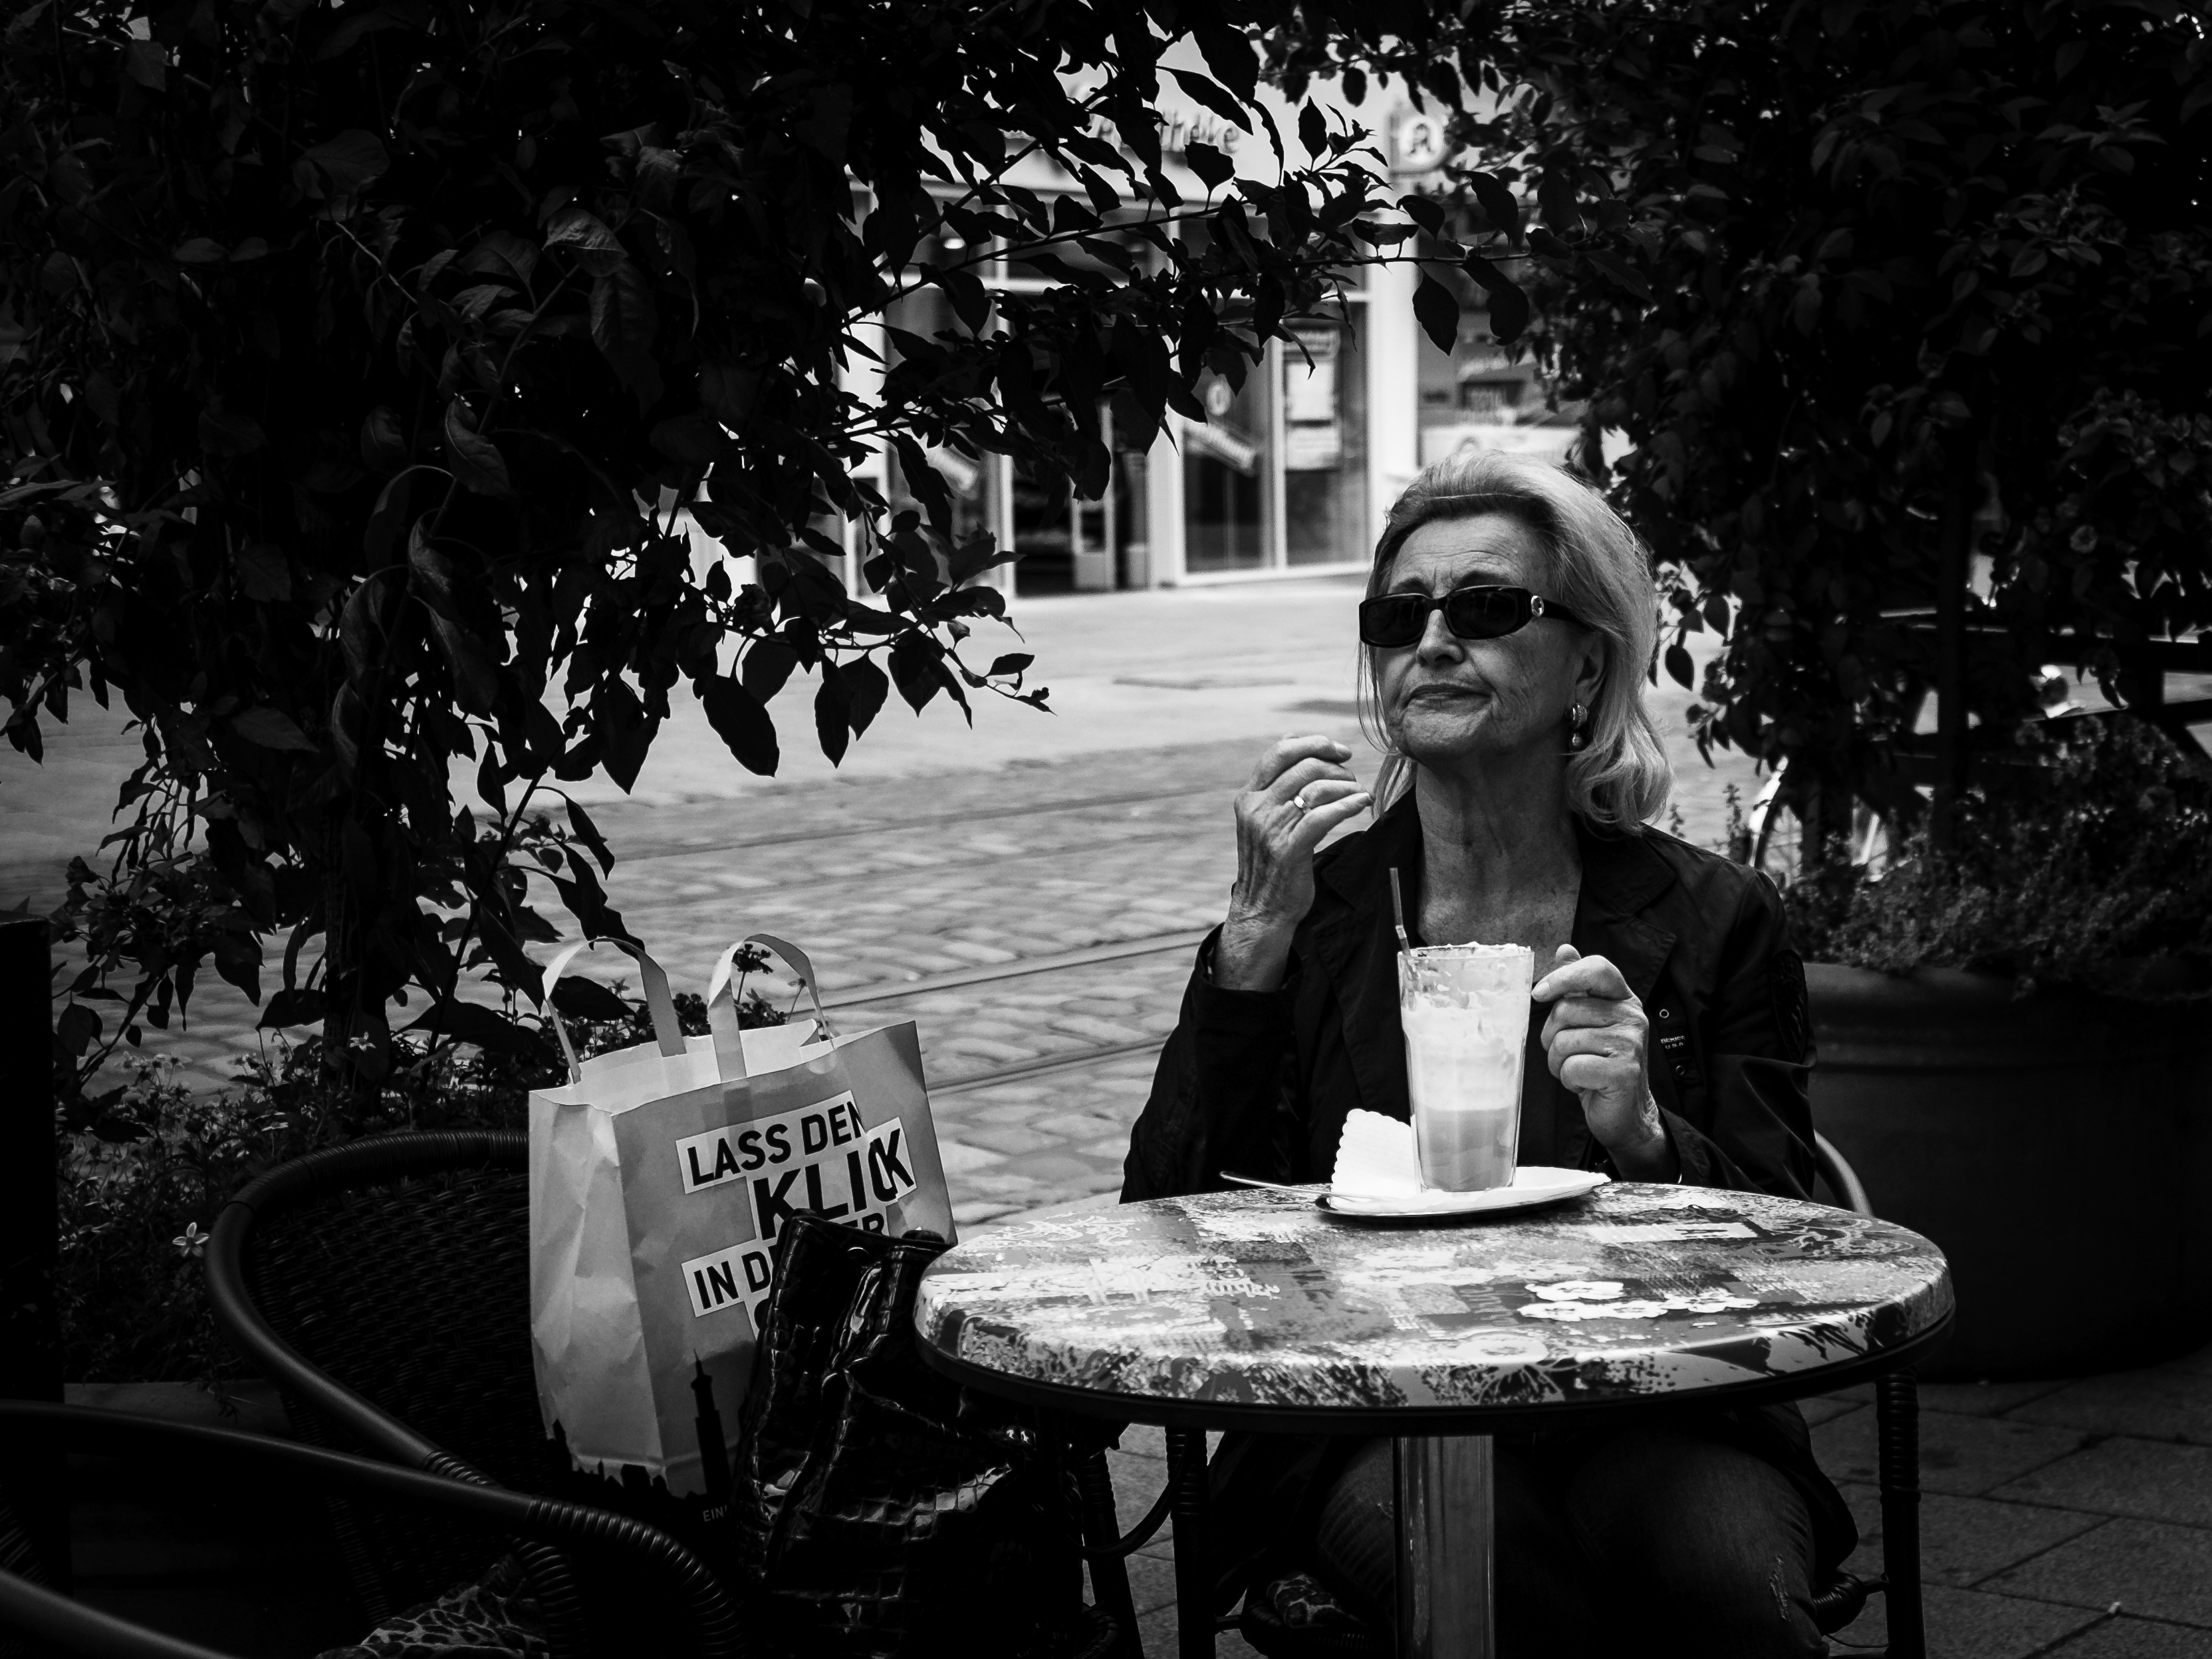
table, coffee, black and white, people, woman, white, street, photography, glass, city, explore, sitting, bag, black, furniture, monochrome, streetphotography, flickr, bw, blackandwhite, project, candid, creativecommons, sunglasses, glasses, stadt, photograph, passion, germany, deutschland, kaffee, sw, scene, bayern, bavaria, schwarzweis, image, sitzend, menschen, strase, unposed, ungestellt, strasenfotografie, glas, frau, 365, 366, augsburg, erwachsener, fujixt1, fujifilmxt1, project365, projekt, szene, adult, photoaday, pictureaday, project366, streettog, tog, zweisichtde, zweisichtig, querformat, landscapeformat, 43, tasche, pedestrianprecinct, pedestrianzone, brille, sonnenbrille, leidenschaft, fusg ngerzone, einkaufstasche, tratasche, shoppingbag, m bel, tisch, 27leidenschaft, monochrome photography, portrait photography, film noir